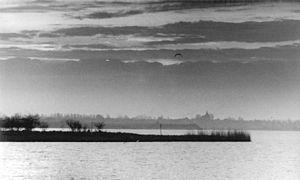
Le lac de Dassow est une petite baie presque fermée à l'embouchure de la Trave, située au nord-est de Lübeck, dans l'État du Schleswig-Holstein, à proximité de la mer Baltique.